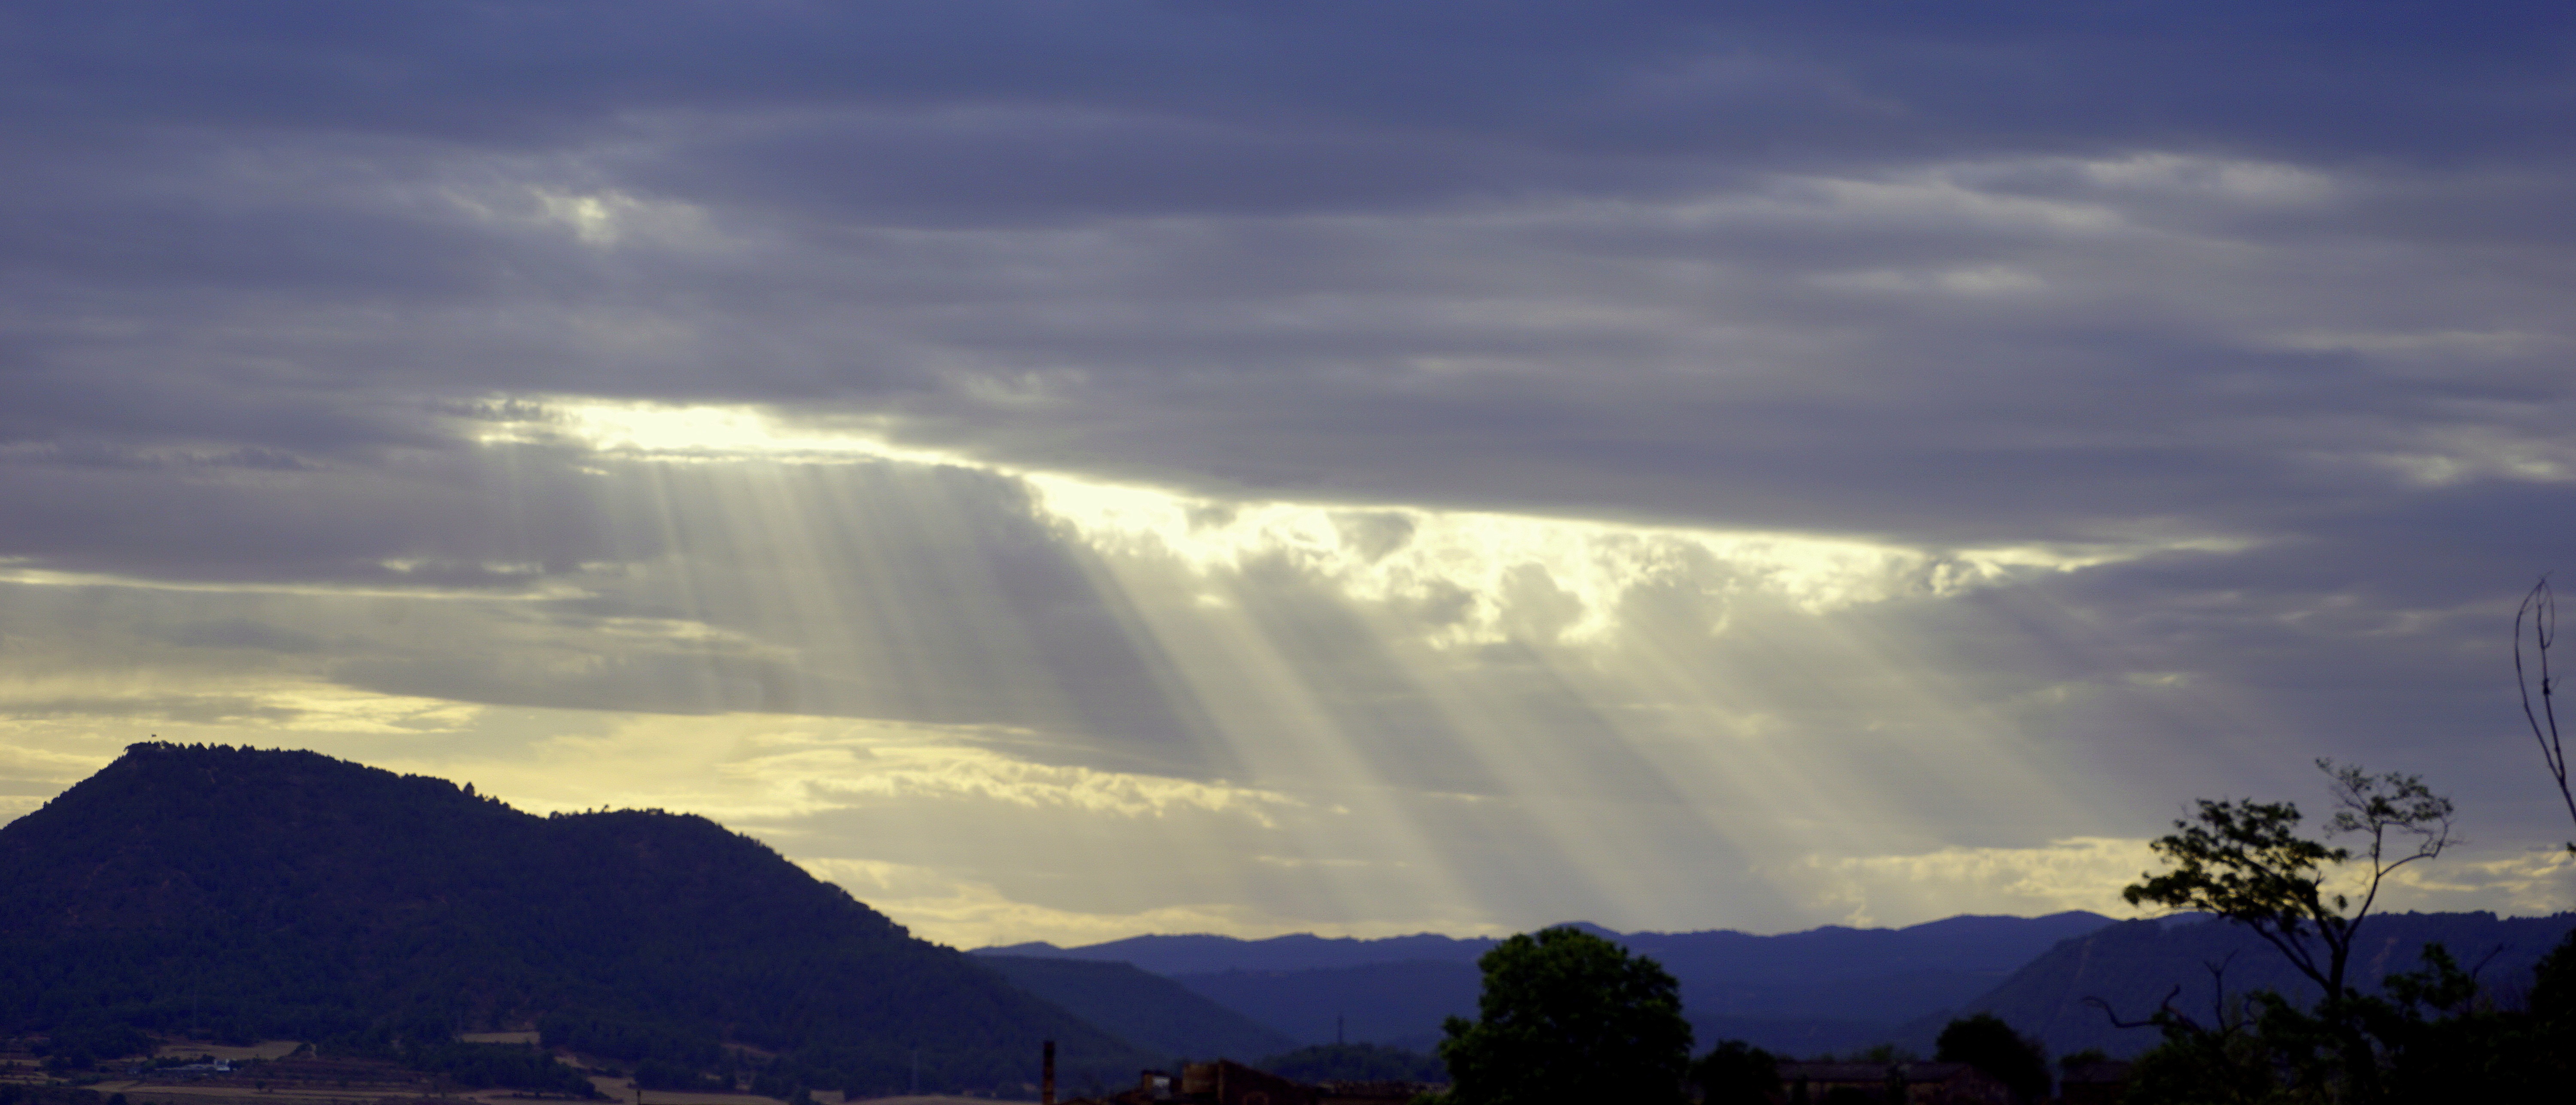
sea, nature, horizon, light, cloud, sky, sunset, sunlight, morning, dawn, atmosphere, dusk, evening, weather, ray of light, clouds, landscapes, rays, sunbeams, the light of the sun, ray of sunshine, meteorological phenomenon, atmospheric phenomenon